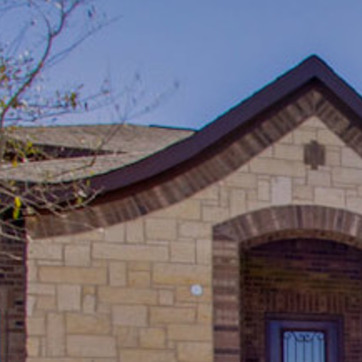
Material: brick